Kita-Ōno Station

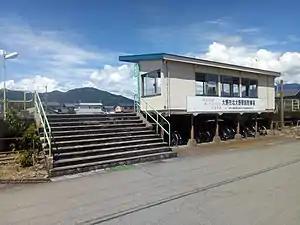
Kita-Ōno Station in August 2017

is a JR West railway station in the city of Ōno, Fukui, Japan.